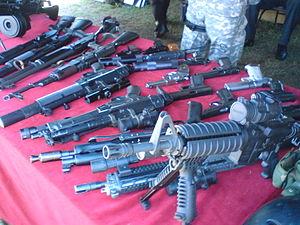
L'Unité spéciale antiterroriste est une unité spéciale antiterroriste de la gendarmerie serbe.